Embedded system

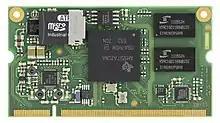
An "embedded system" on a plug-in card with processor, memory, power supply, and external interfaces

An embedded system is a specialized computer system—a combination of a computer processor, computer memory, and input/output peripheral devices—that has a dedicated function within a larger mechanical or electronic system. It is embedded as part of a complete device often including electrical or electronic hardware and mechanical parts.